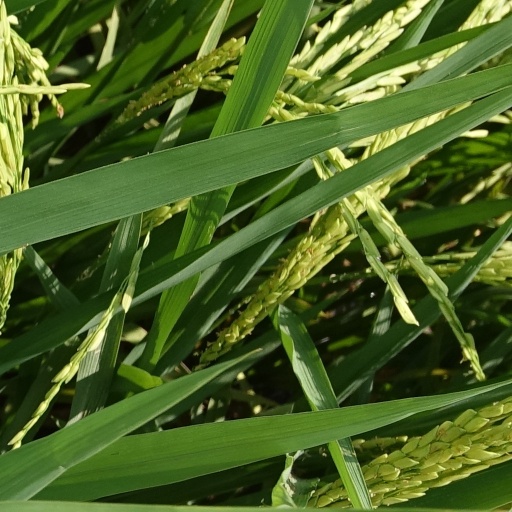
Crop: rice